Franconian Museum Railway

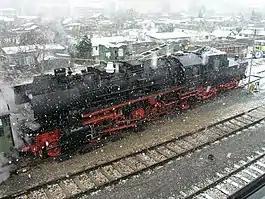
Locomotive 52 8195 Easter Sunday 2008

The Franconian Museum Railway (German: "Fränkische Museums Eisenbahn") is an association whose purpose is to preserve and promote interest in historic railway vehicles. Since 1996 it has been accredited also as a railway company.